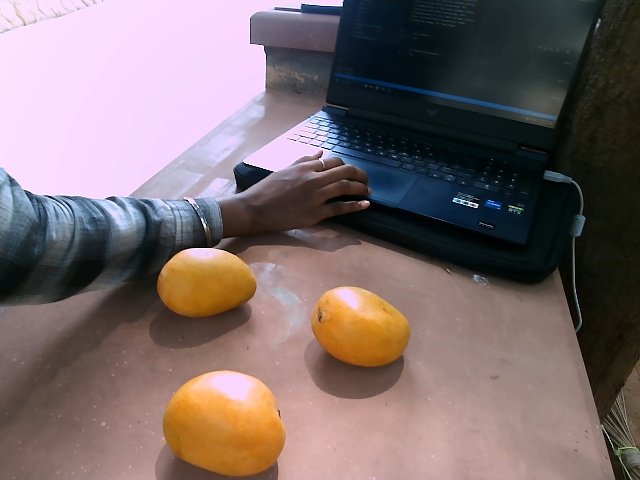
Label: Ripe_Mango